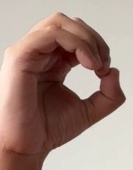
ASL sign: O